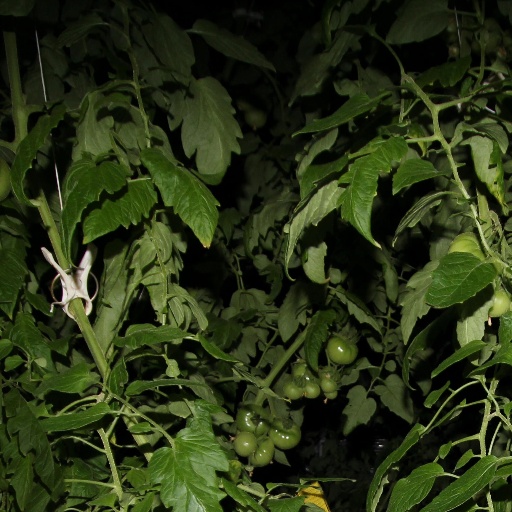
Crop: tomato